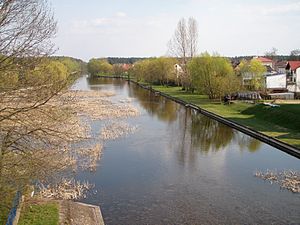
Bystry-kanalen
Bystry-kanalen i udkanten af Augustów
Bystry-kanalen er en fødekanal til Augustów-kanalen, som blev bygget i perioden 1834–1835 i det nuværende voivodskabet Podlasie i det nordøstlige Polen.